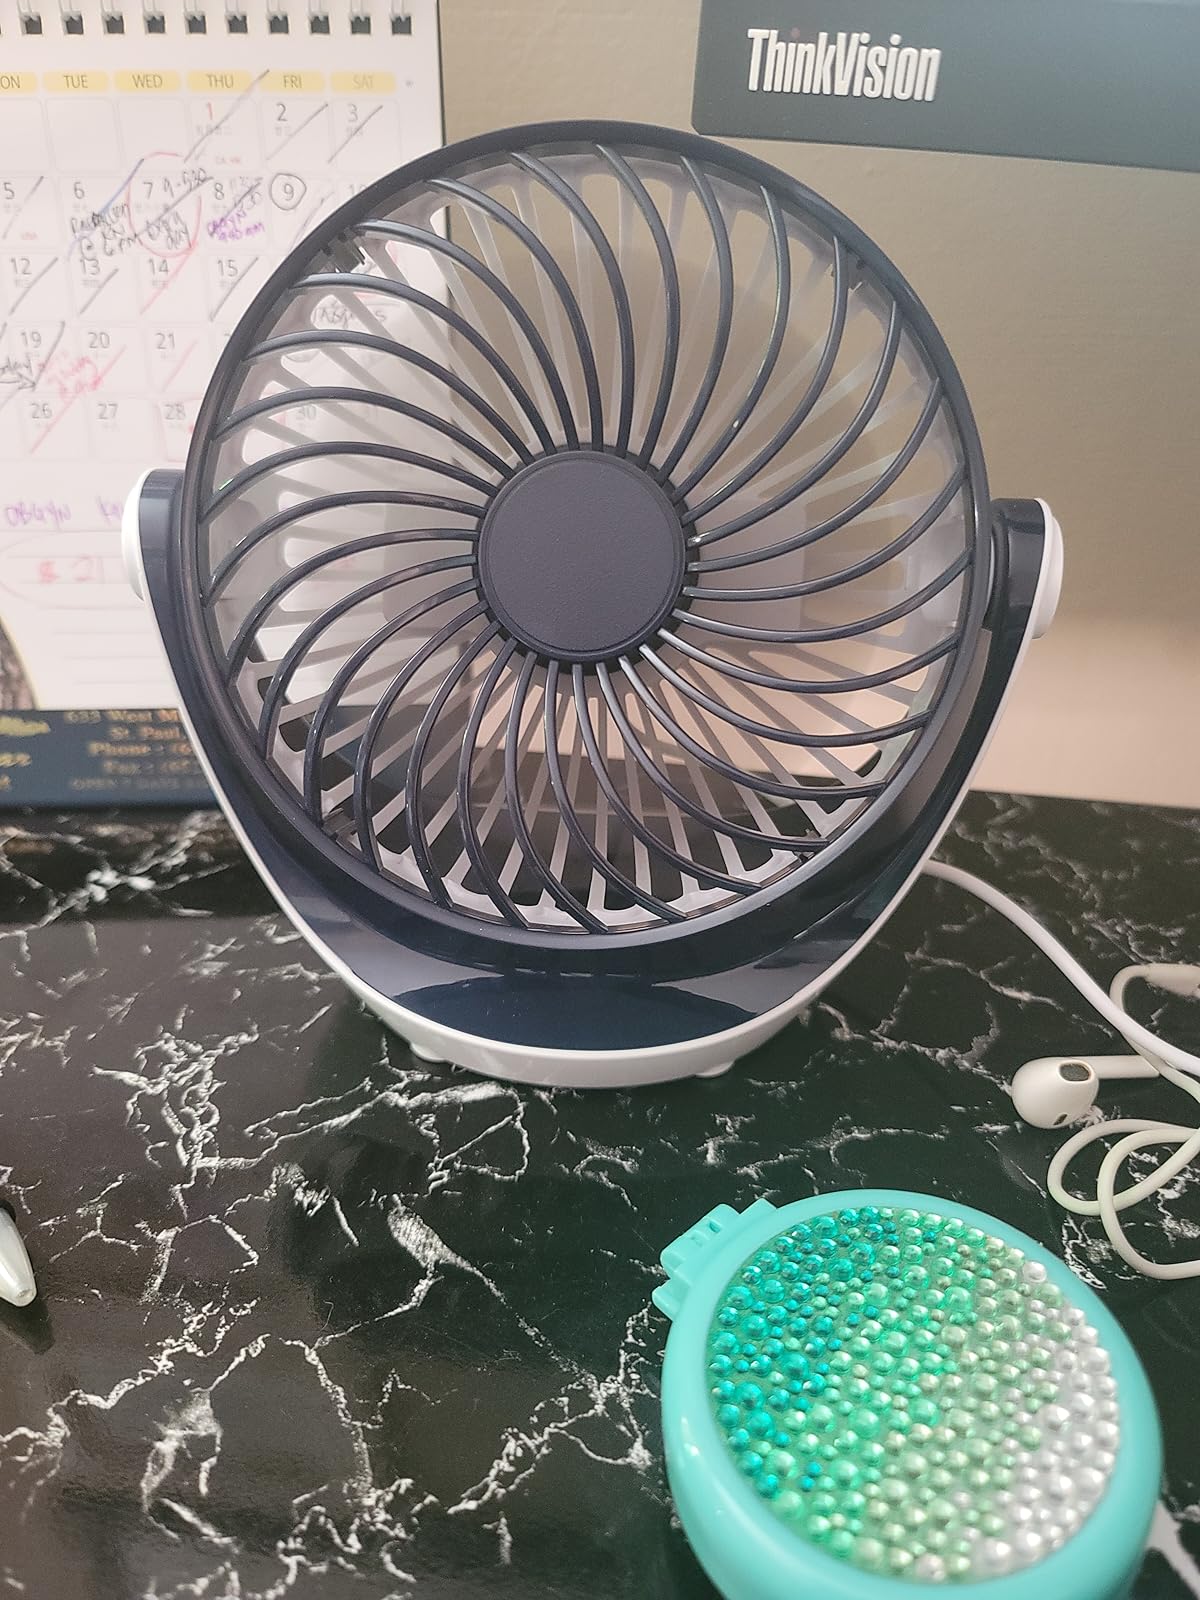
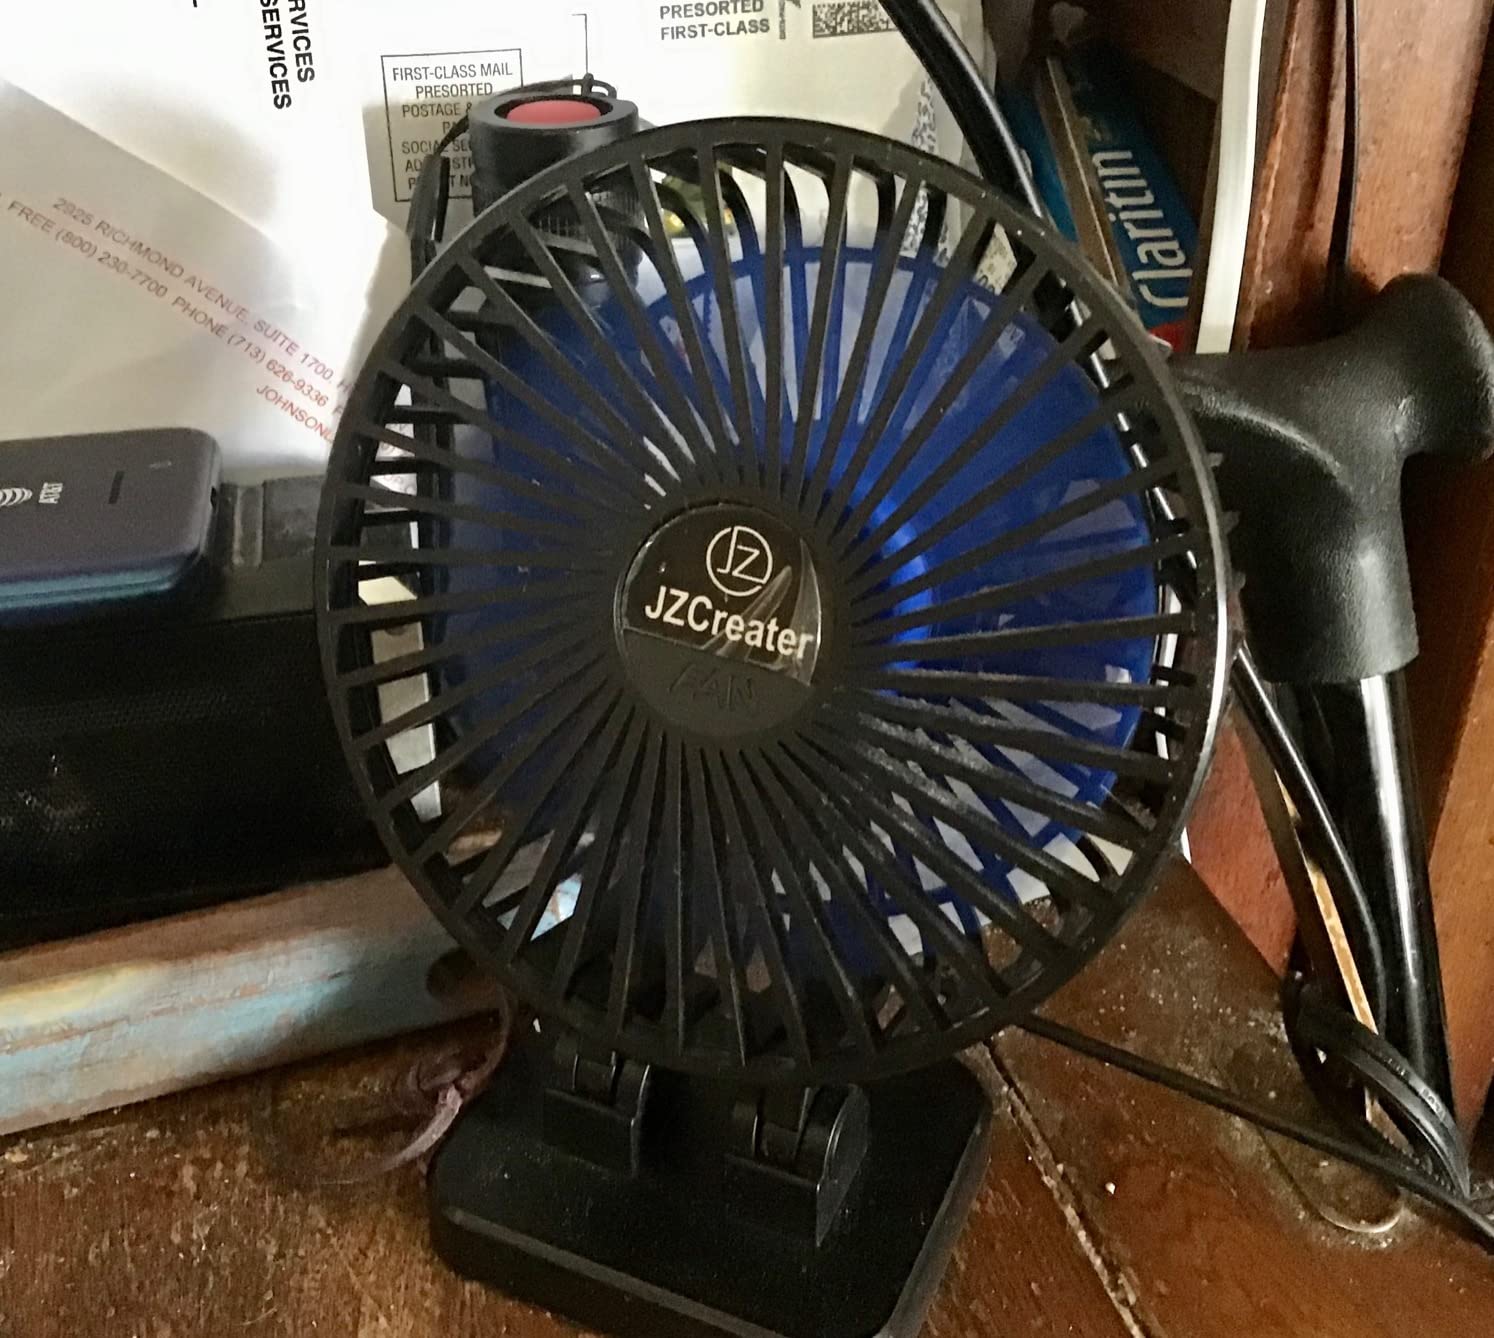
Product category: fan
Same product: no